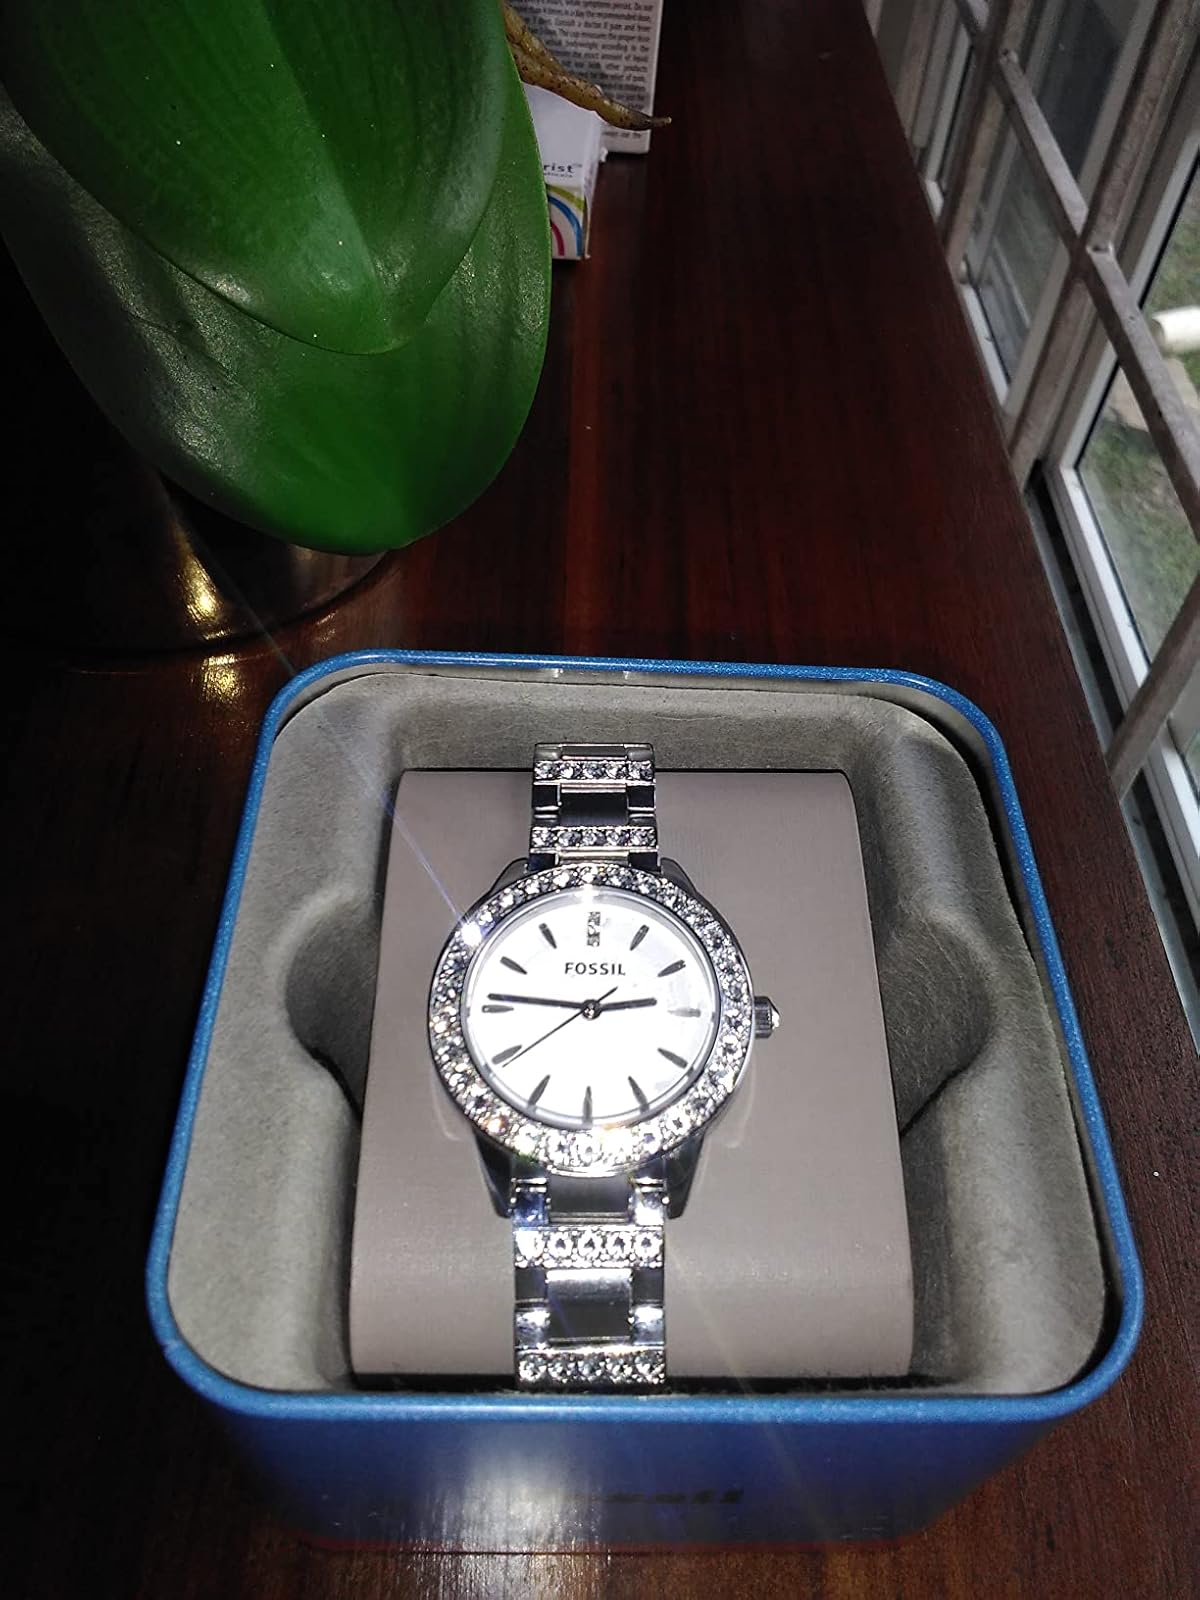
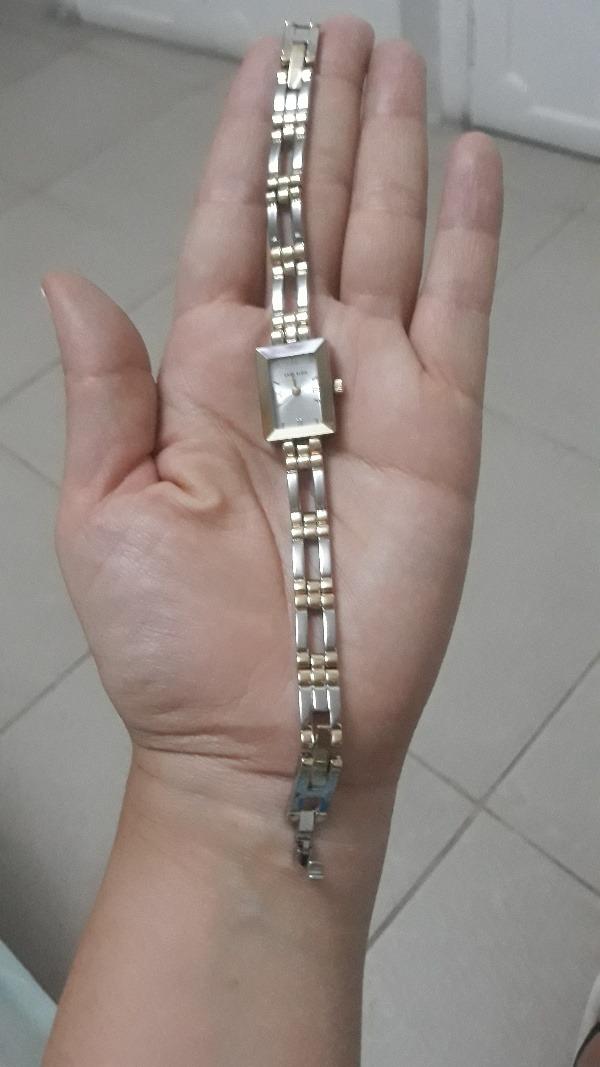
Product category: accessories_watch
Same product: no